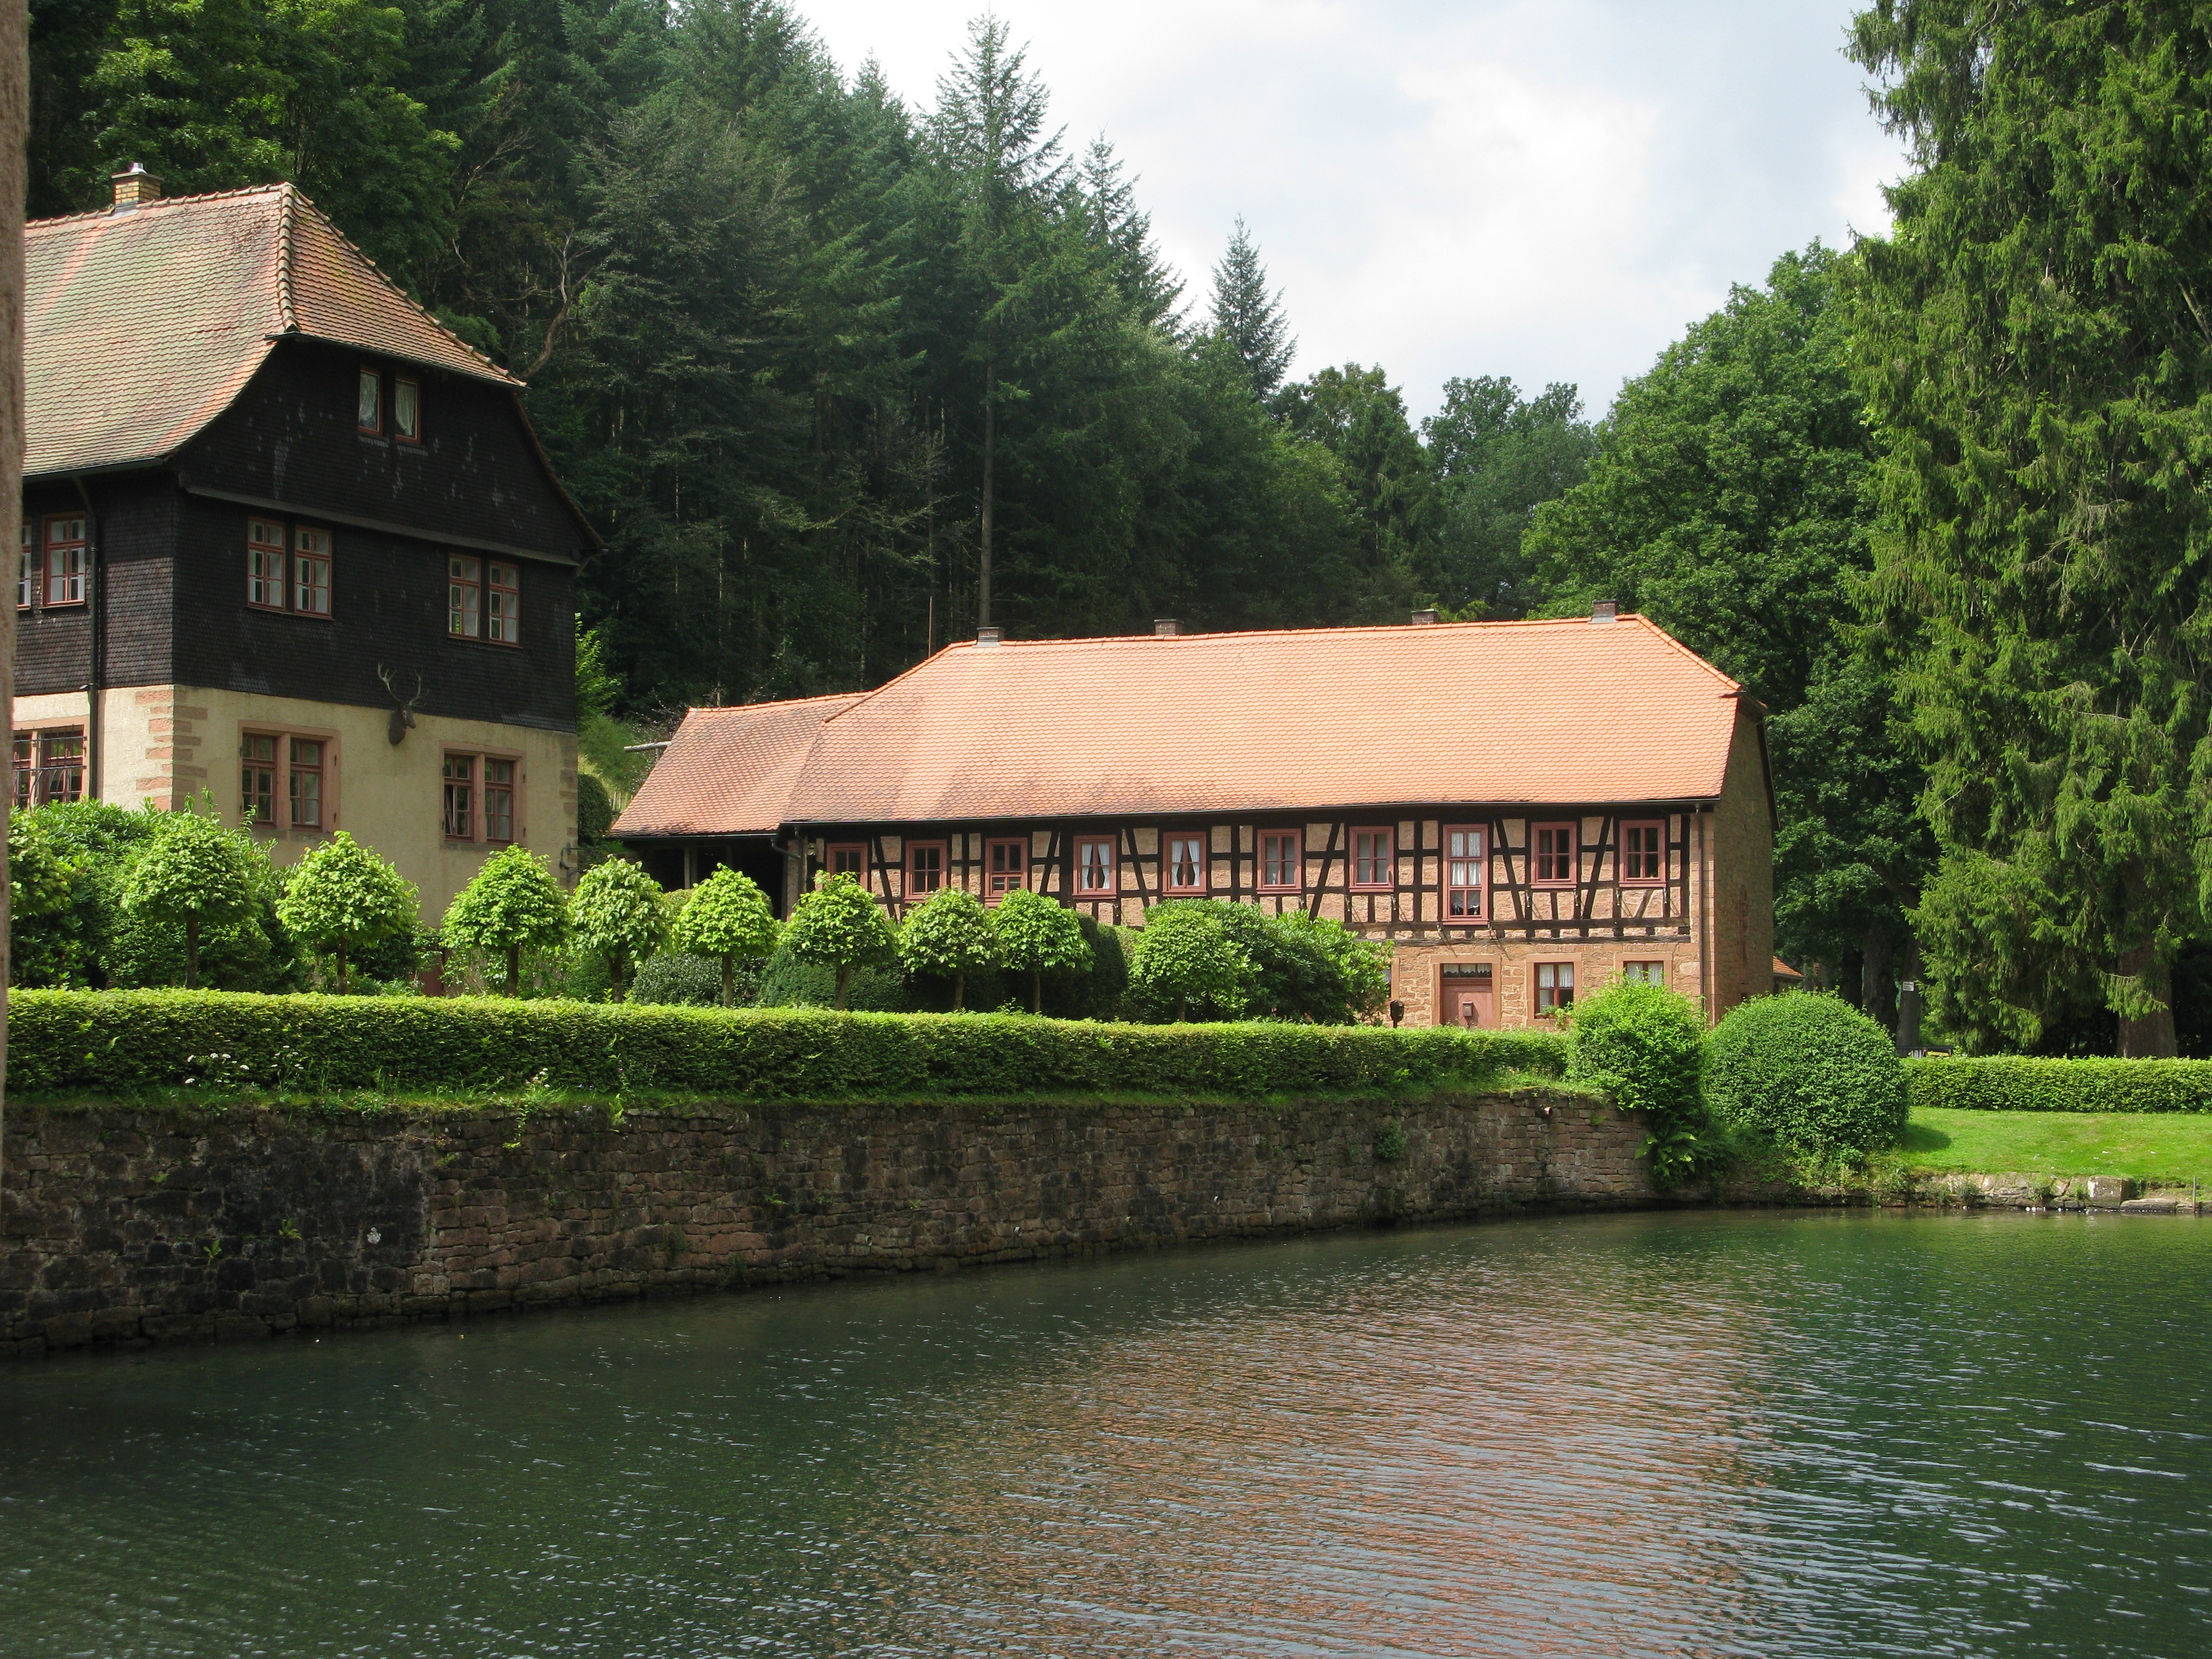
tree, house, lake, building, chateau, home, river, pond, cottage, garden, waterway, estate, hunting, moat, fachwerkhaus, rural area, spessart, forest house